Trae Bell-Haynes

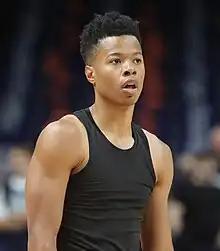
Bell-Haynes with Canada in 2023

Trae Anthoney Bell-Haynes (born September 5, 1995) is a Canadian basketball player for Casademont Zaragoza of the Liga ACB. He played college basketball for the Vermont Catamounts.